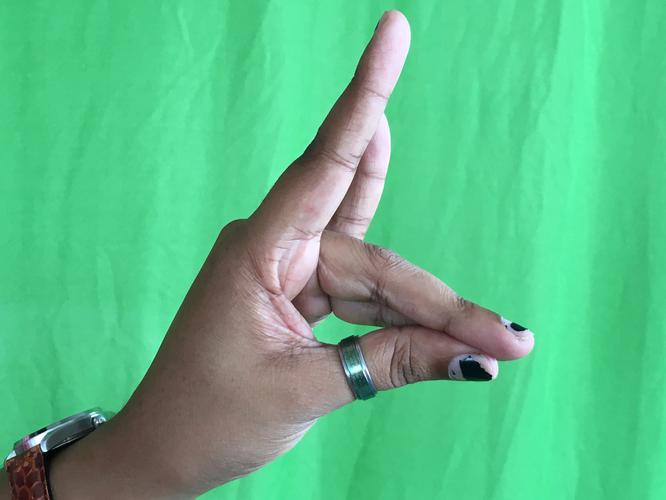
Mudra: Simhamukham
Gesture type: single_hand